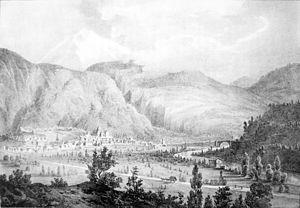
Vizille (Isère), vue prise de Cornage ATTENTION
Vizille est une commune française située, géographiquement dans la vallée de la Romanche, administrativement dans le département de l'Isère et en région Auvergne-Rhône-Alpes.